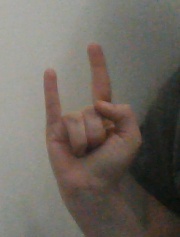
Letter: la